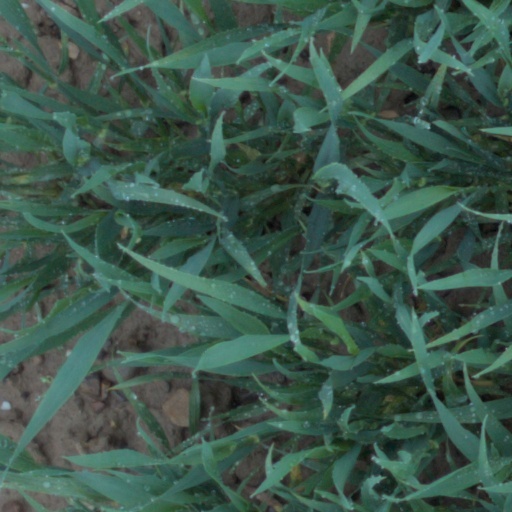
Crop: wheat